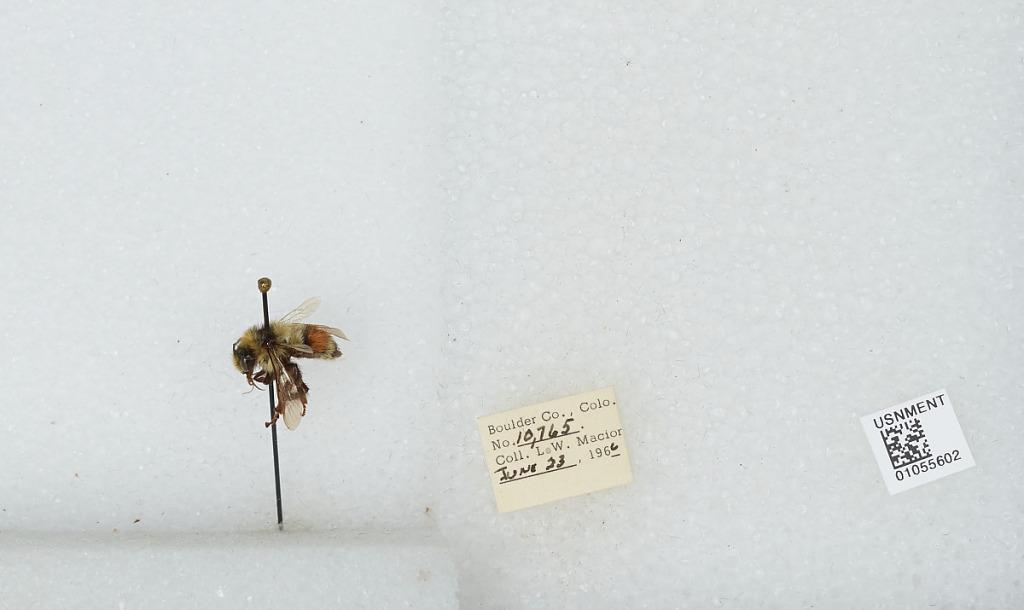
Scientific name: Bombus (Pyrobombus) bifarius Cresson
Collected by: L. Macior
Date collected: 1966-6-23
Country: United States
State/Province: Colorado
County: Boulder
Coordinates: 40.09, -105.36